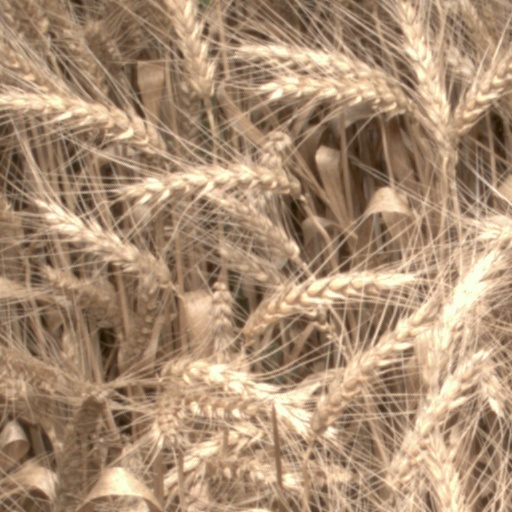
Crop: wheat